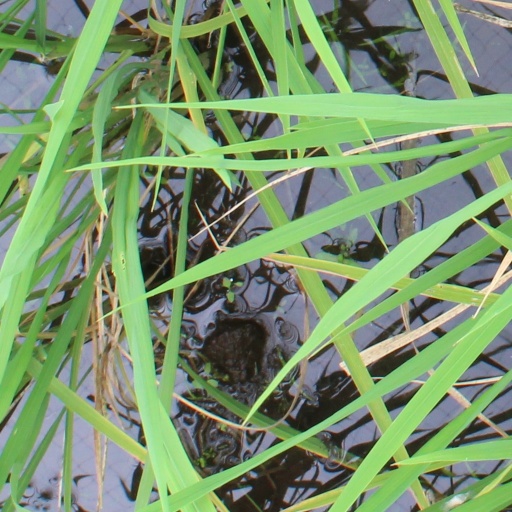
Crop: rice